Jim Watkins (businessman)

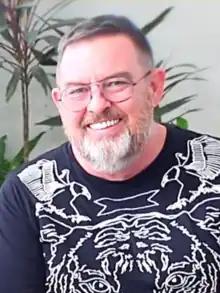
Watkins in 2015

James Arthur Watkins (born November 1963) is an American businessman, QAnon conspiracy theorist, and the operator of the imageboard website 8chan/8kun and textboard website 5channel. Watkins founded the company N.T. Technology in the 1990s to support a Japanese pornography website he created while he was enlisted in the United States Army. After leaving the Army to focus on the company, Watkins moved to the Philippines. In February 2014, Watkins became the operator of 2channel after he seized it from its creator and original owner, Hiroyuki Nishimura, later renaming it 5channel. He began providing domain and hosting services to 8chan later that year and became the site's official owner and operator by year's end.